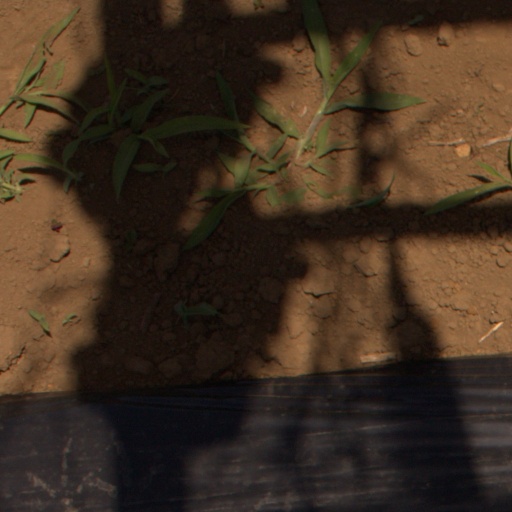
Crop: Jerusalem artichoke